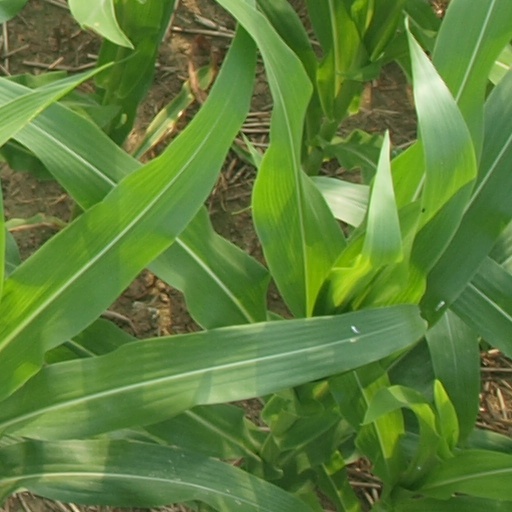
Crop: maize; corn